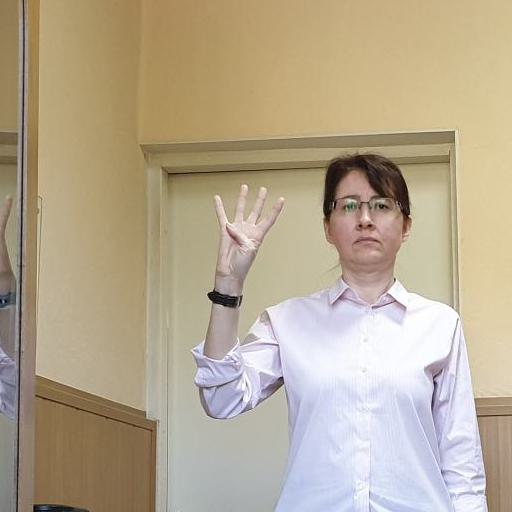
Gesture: four